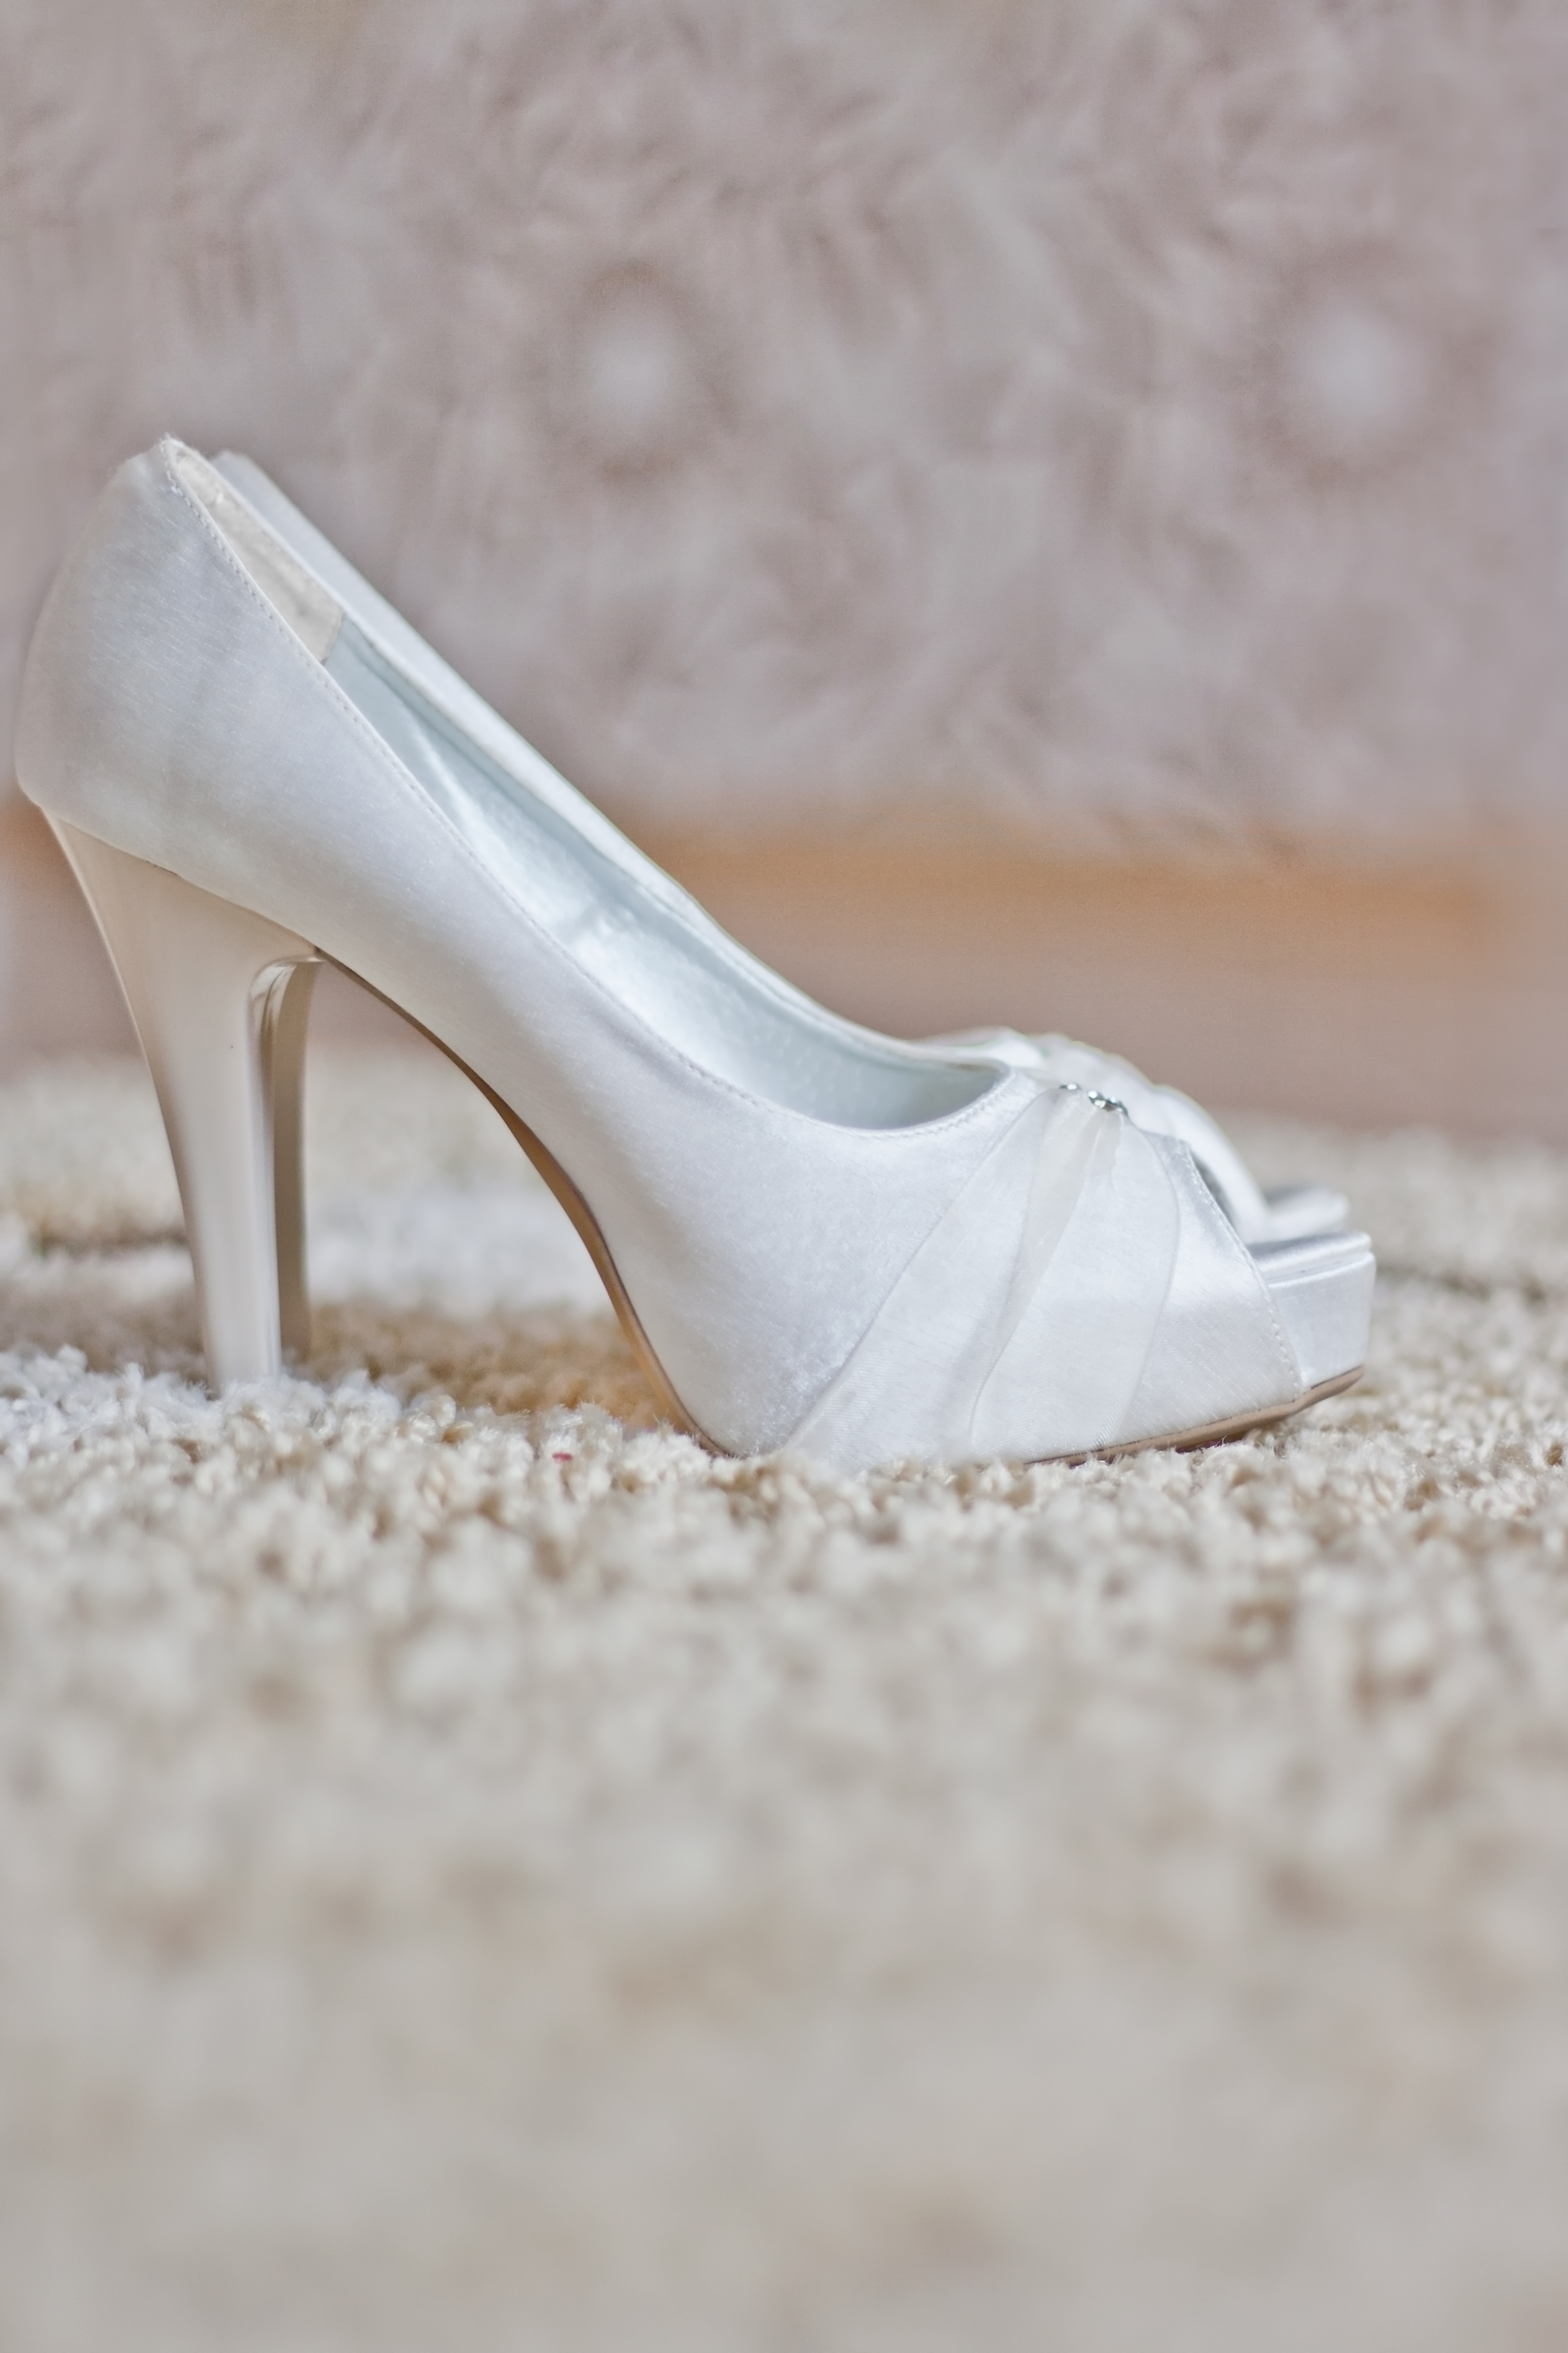
shoe, white, leg, spring, wedding, wedding dress, material, human body, shoes, footwear, high heels, high heeled footwear, outdoor shoe